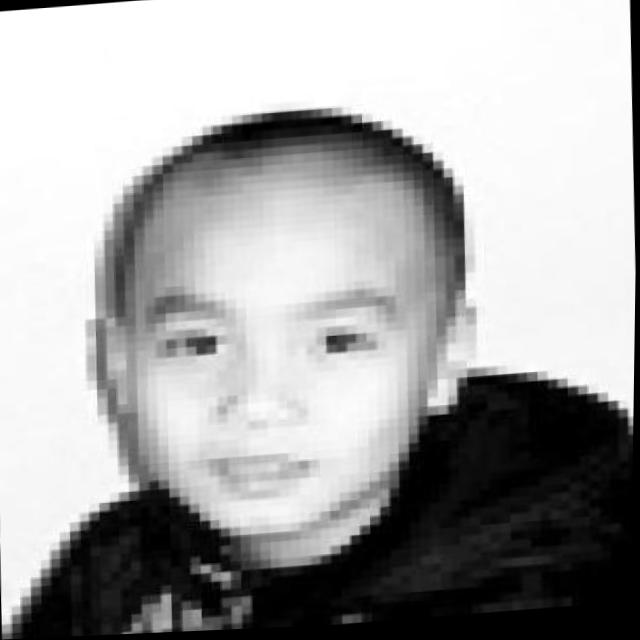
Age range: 0-12